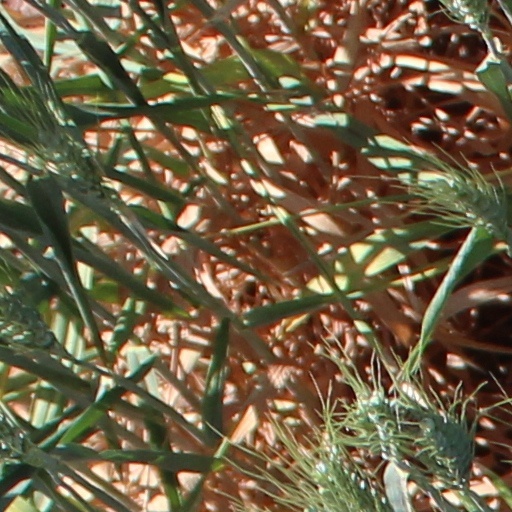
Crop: wheat